N. Krishna Pillai

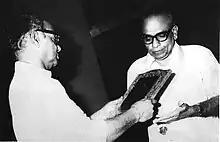
Prof. N. Krishna Pillai receiving the Kerala Sahitya Akademi Fellowship

Krishna Pillai's oeuvre consists of 14 plays of which three were written for radio, 13 one-act plays, 7 books of children's literature, literary criticisms, historical essays and research papers. He was credited with introducing social issues into Malayalam theatre at a time when mythological operas were the standard practice.